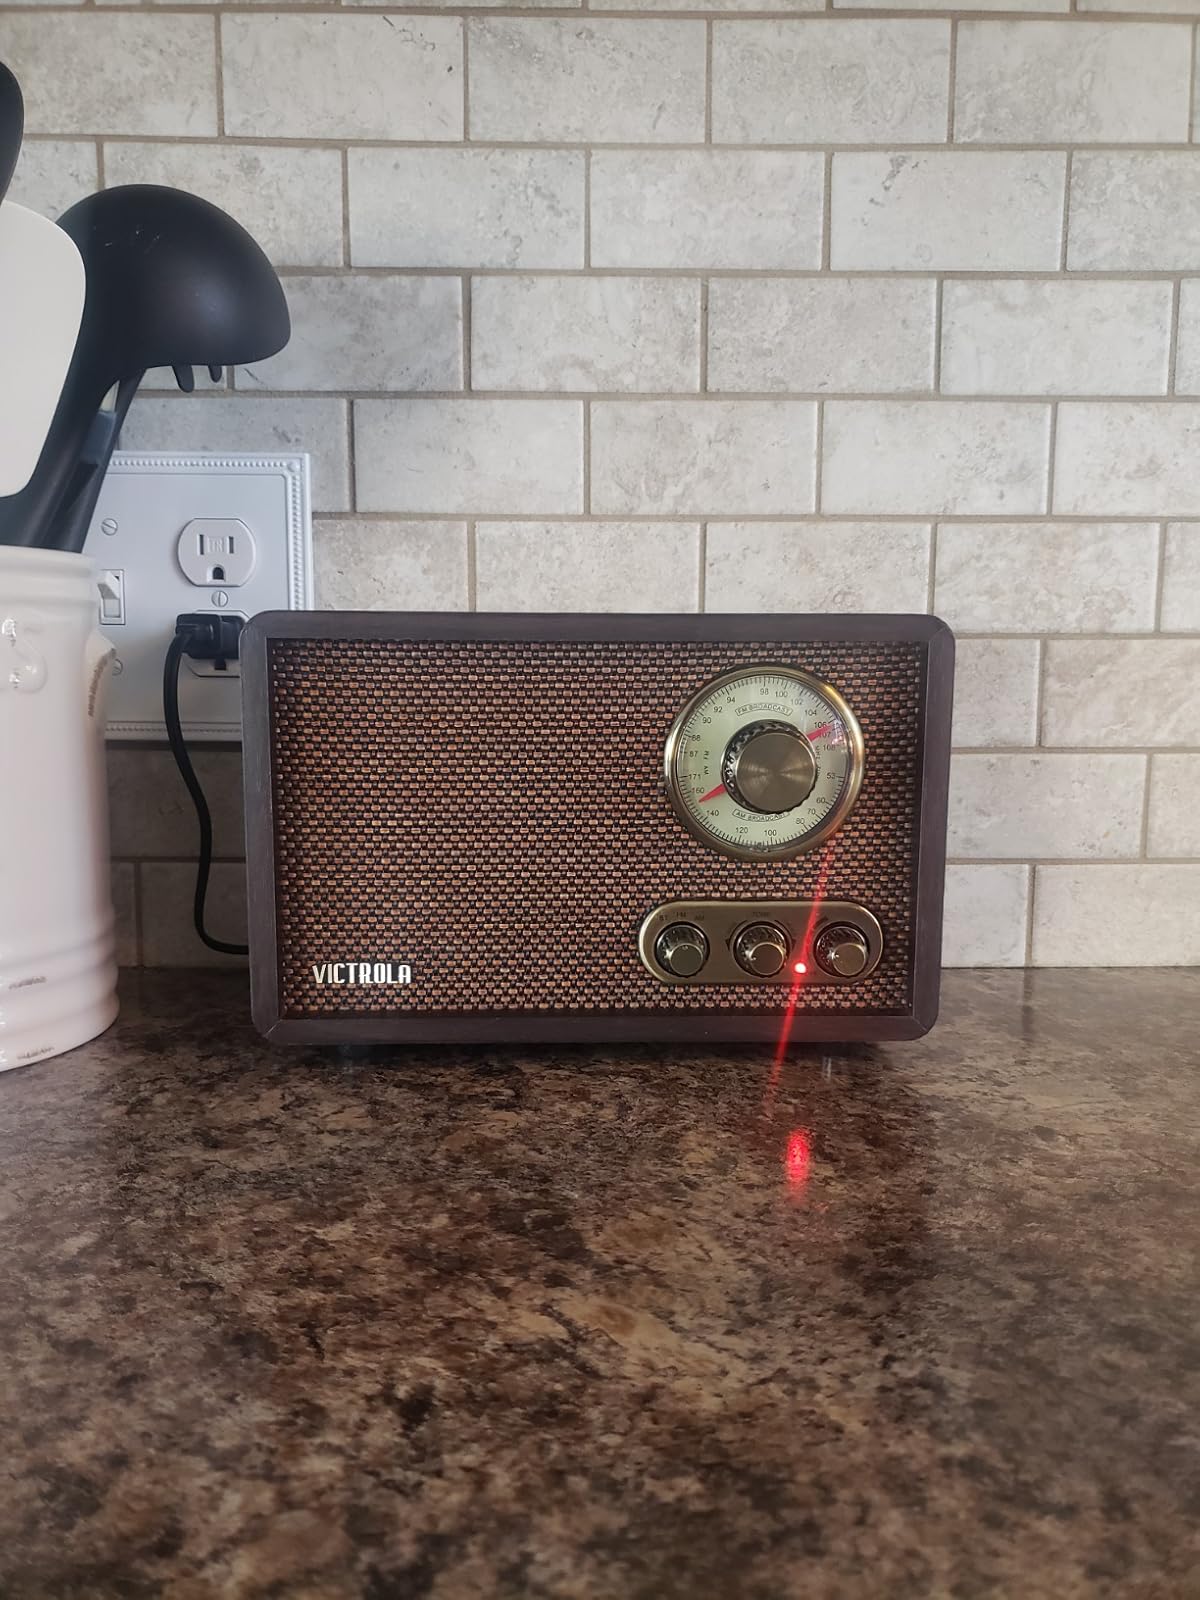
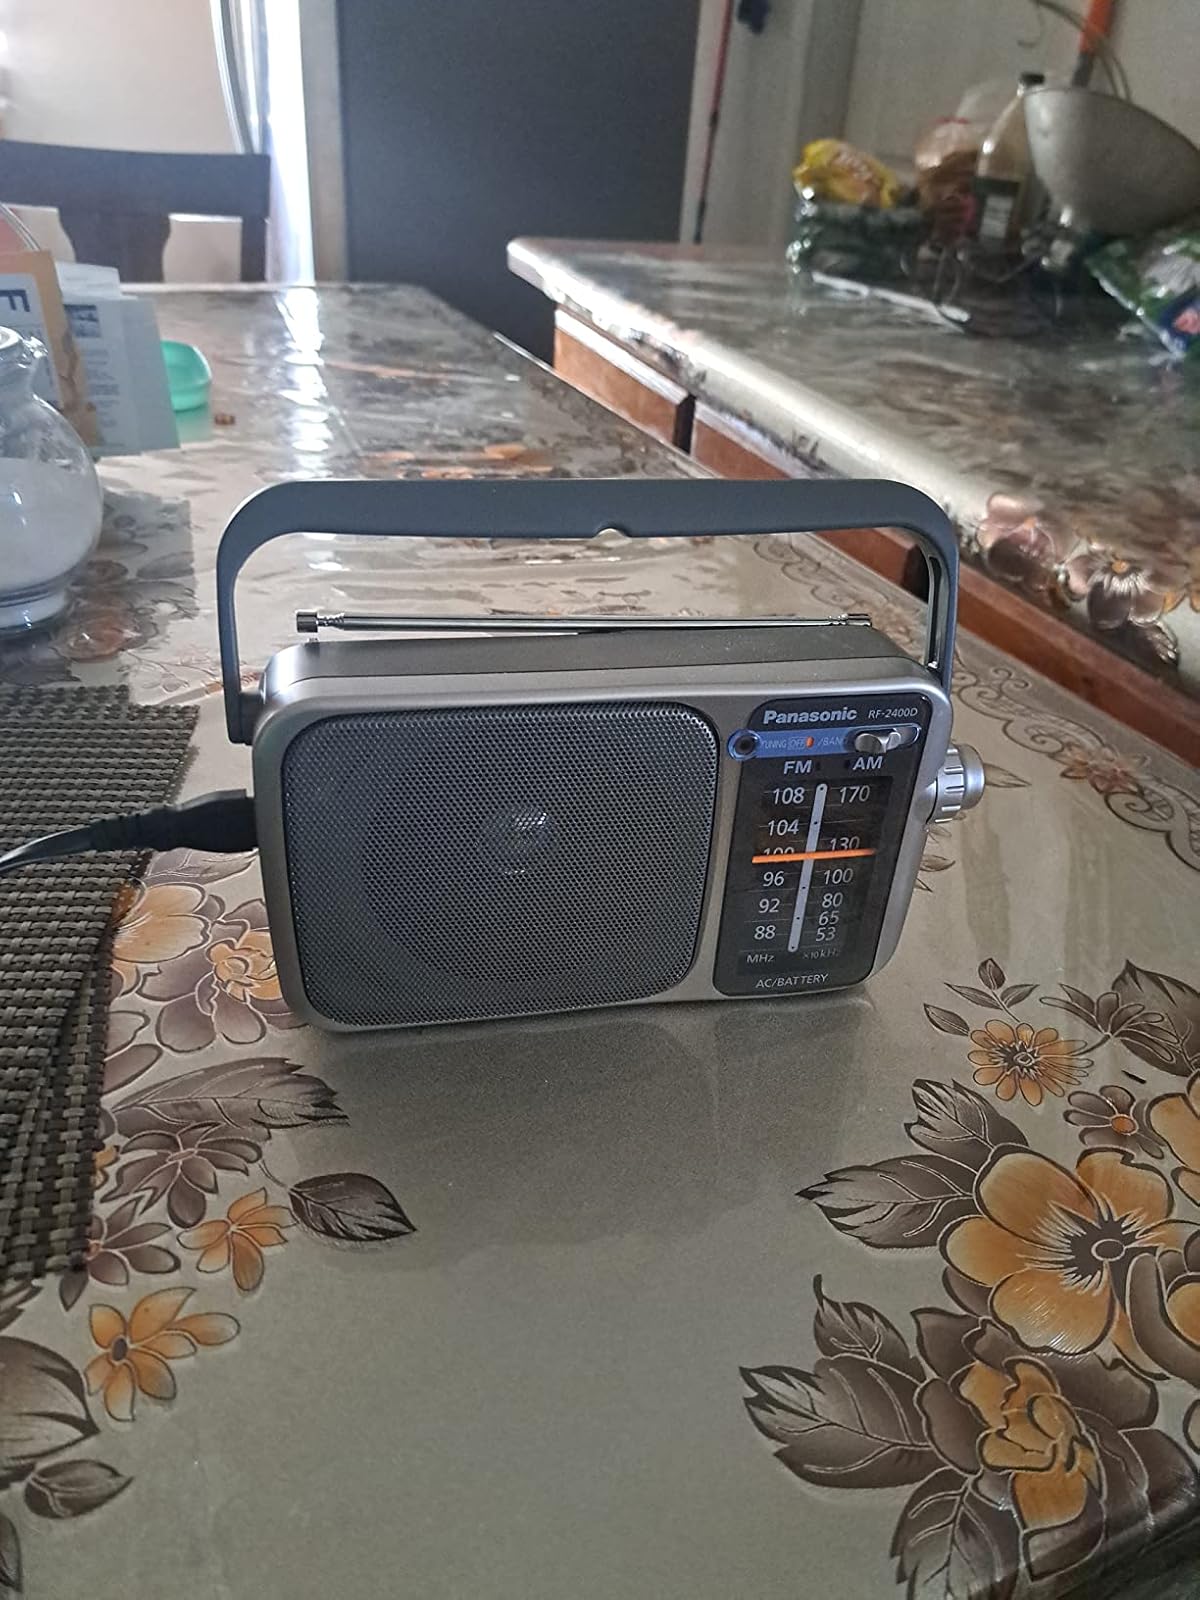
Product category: radio
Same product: no